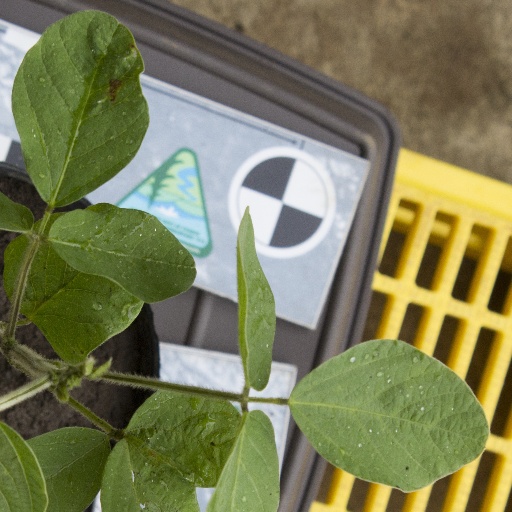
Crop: soybean